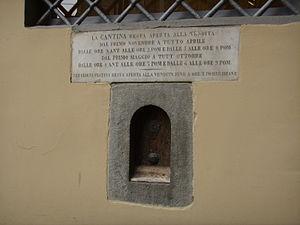
Une fenêtre à vin, en italien buchetta del vino ou finestra del vino, est une petite ouverture en forme de fenêtre aménagée dans les murs de certains bâtiments de Florence, en Italie, pour permettre la vente de vin.